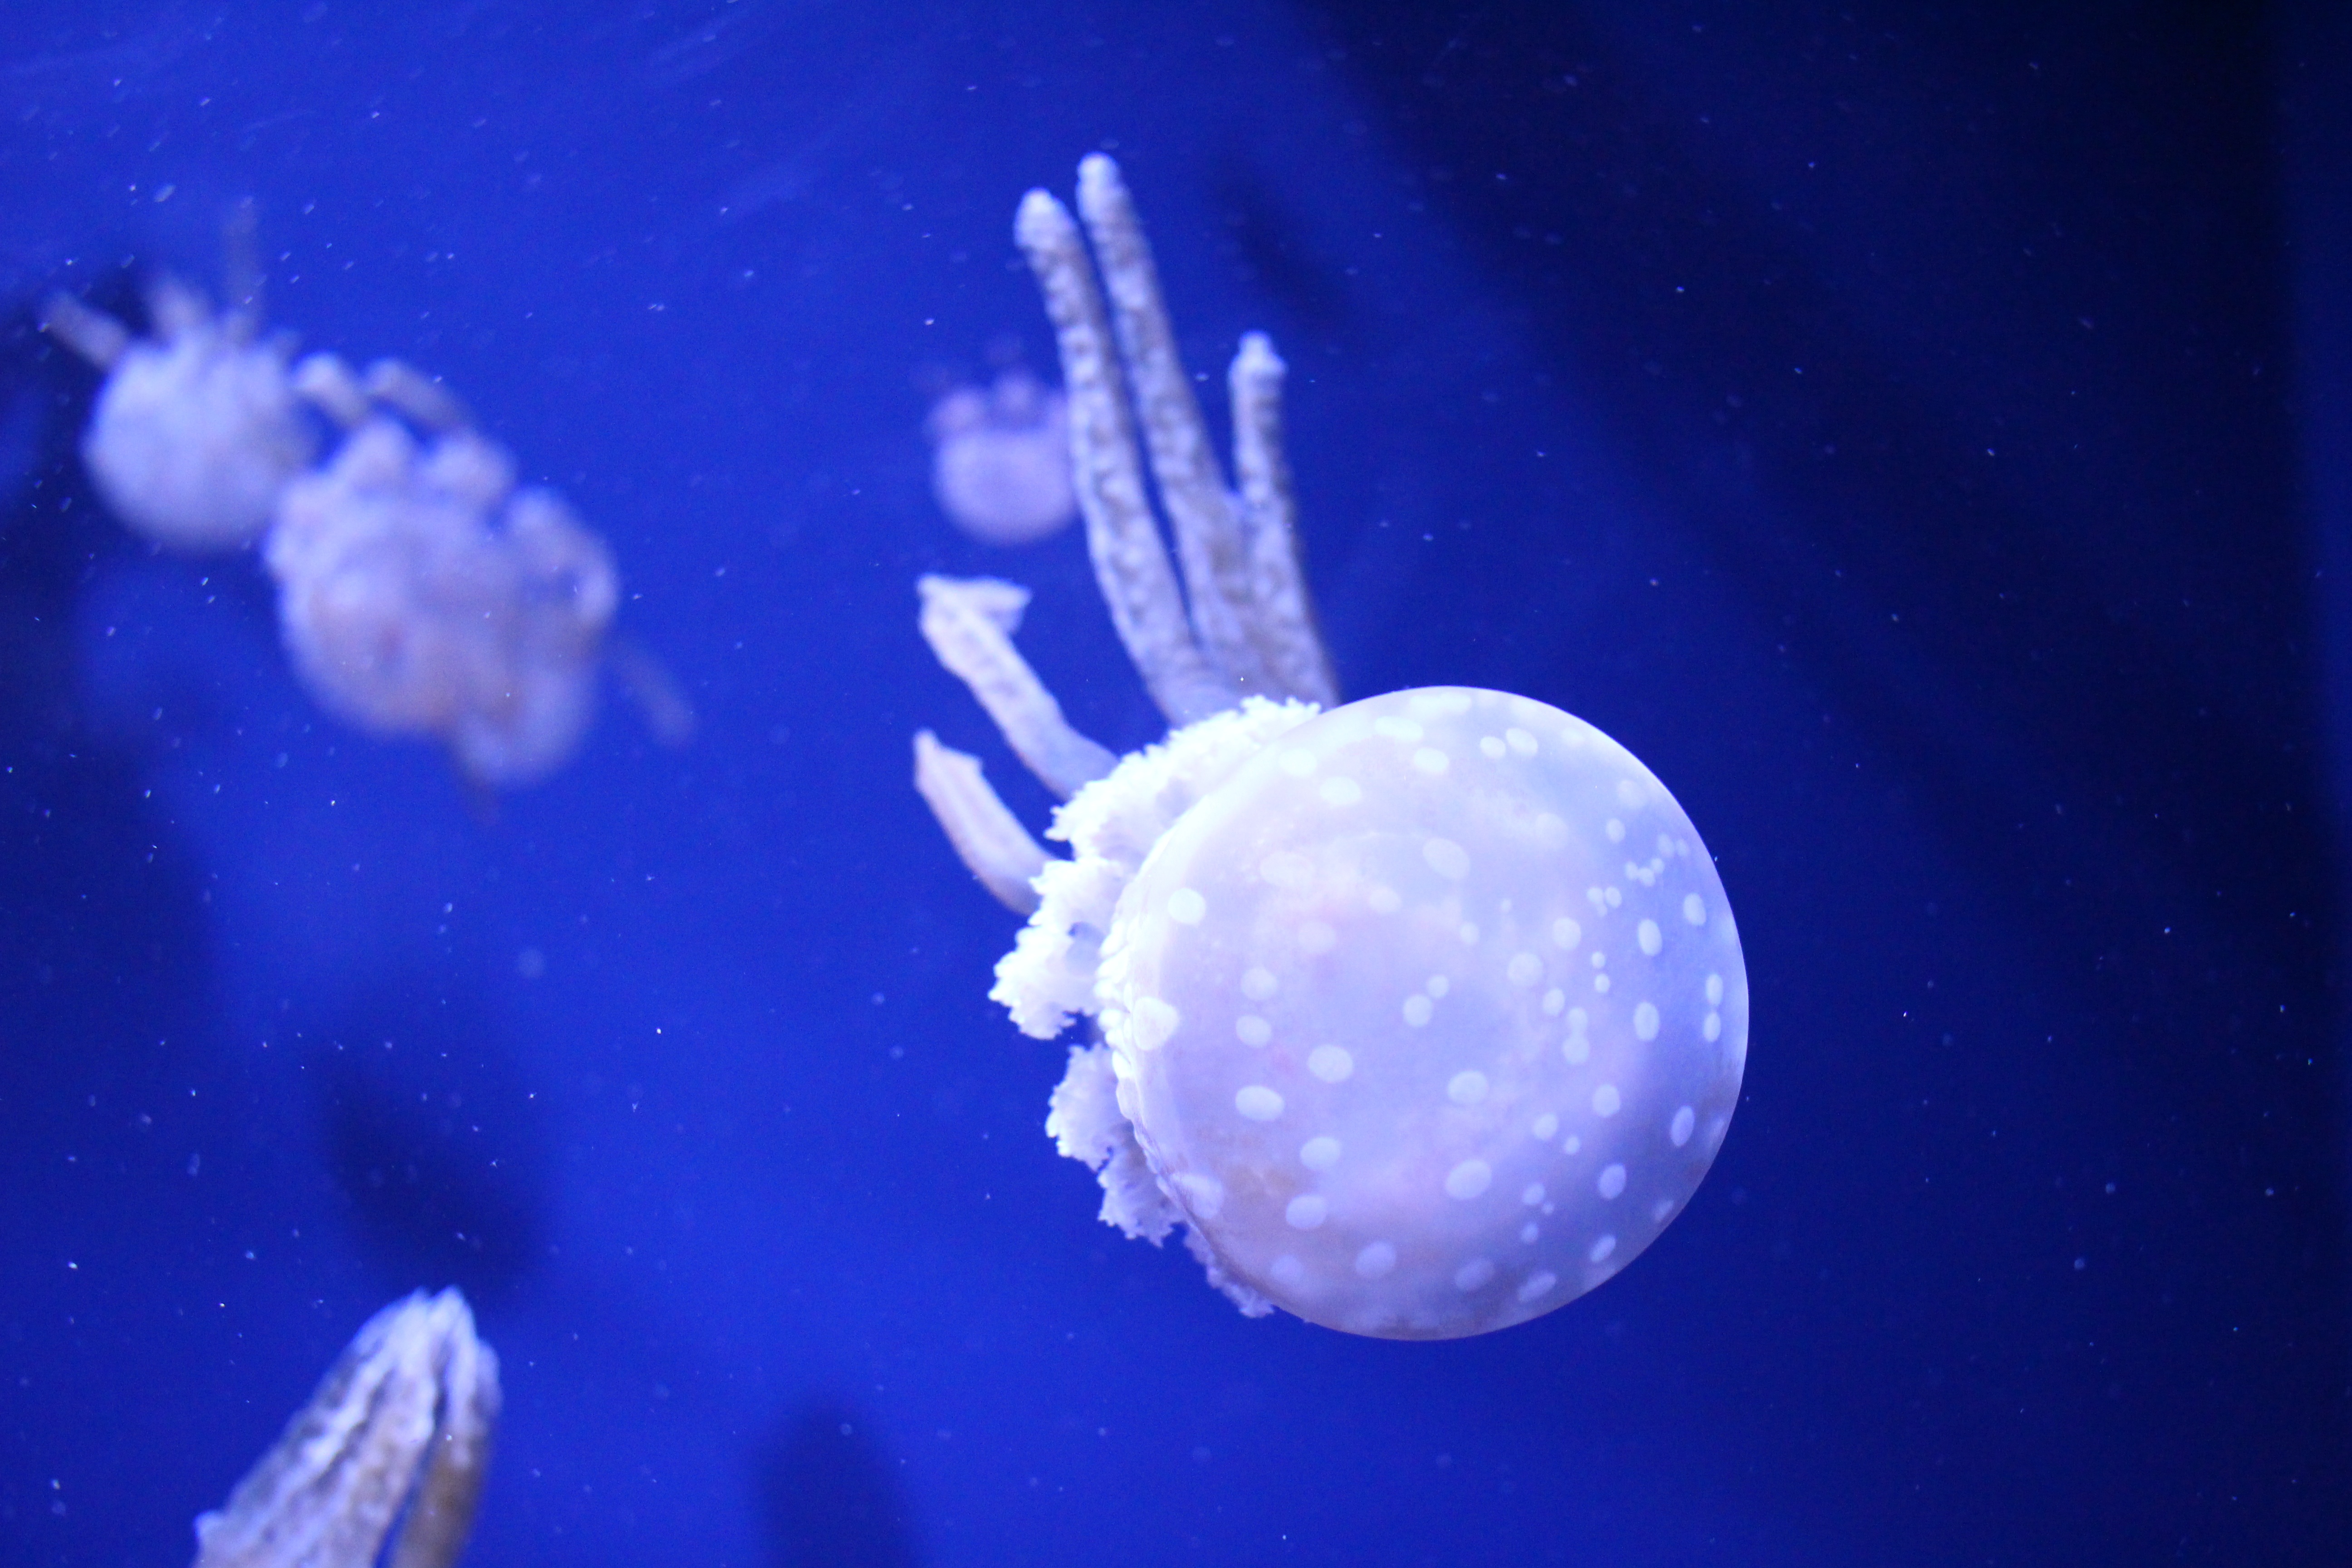
biology, jellyfish, invertebrate, aquarium, cnidaria, macro photography, organism, marine biology, marine invertebrates